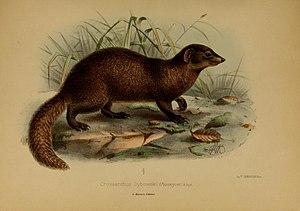
Illustration originale associée à la description de la mangouste de Dybowski (Dologale dybowskii) et publiée dans les Nouvelles archives du Muséum d'histoire naturelle, série 3, tome 6.
La mangouste de Dybowski est aussi appelée mangouste des savanes ou encore poussargue. Elle est la seule représentante du genre Dologale.